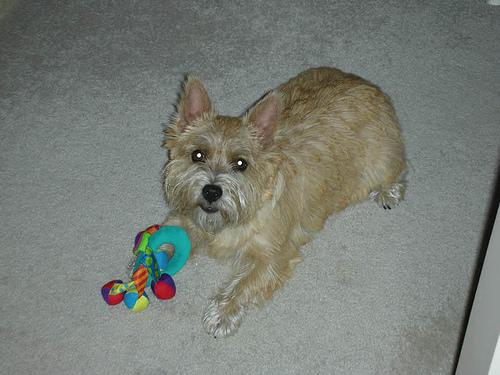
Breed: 203-n000016-Norwich_terrier